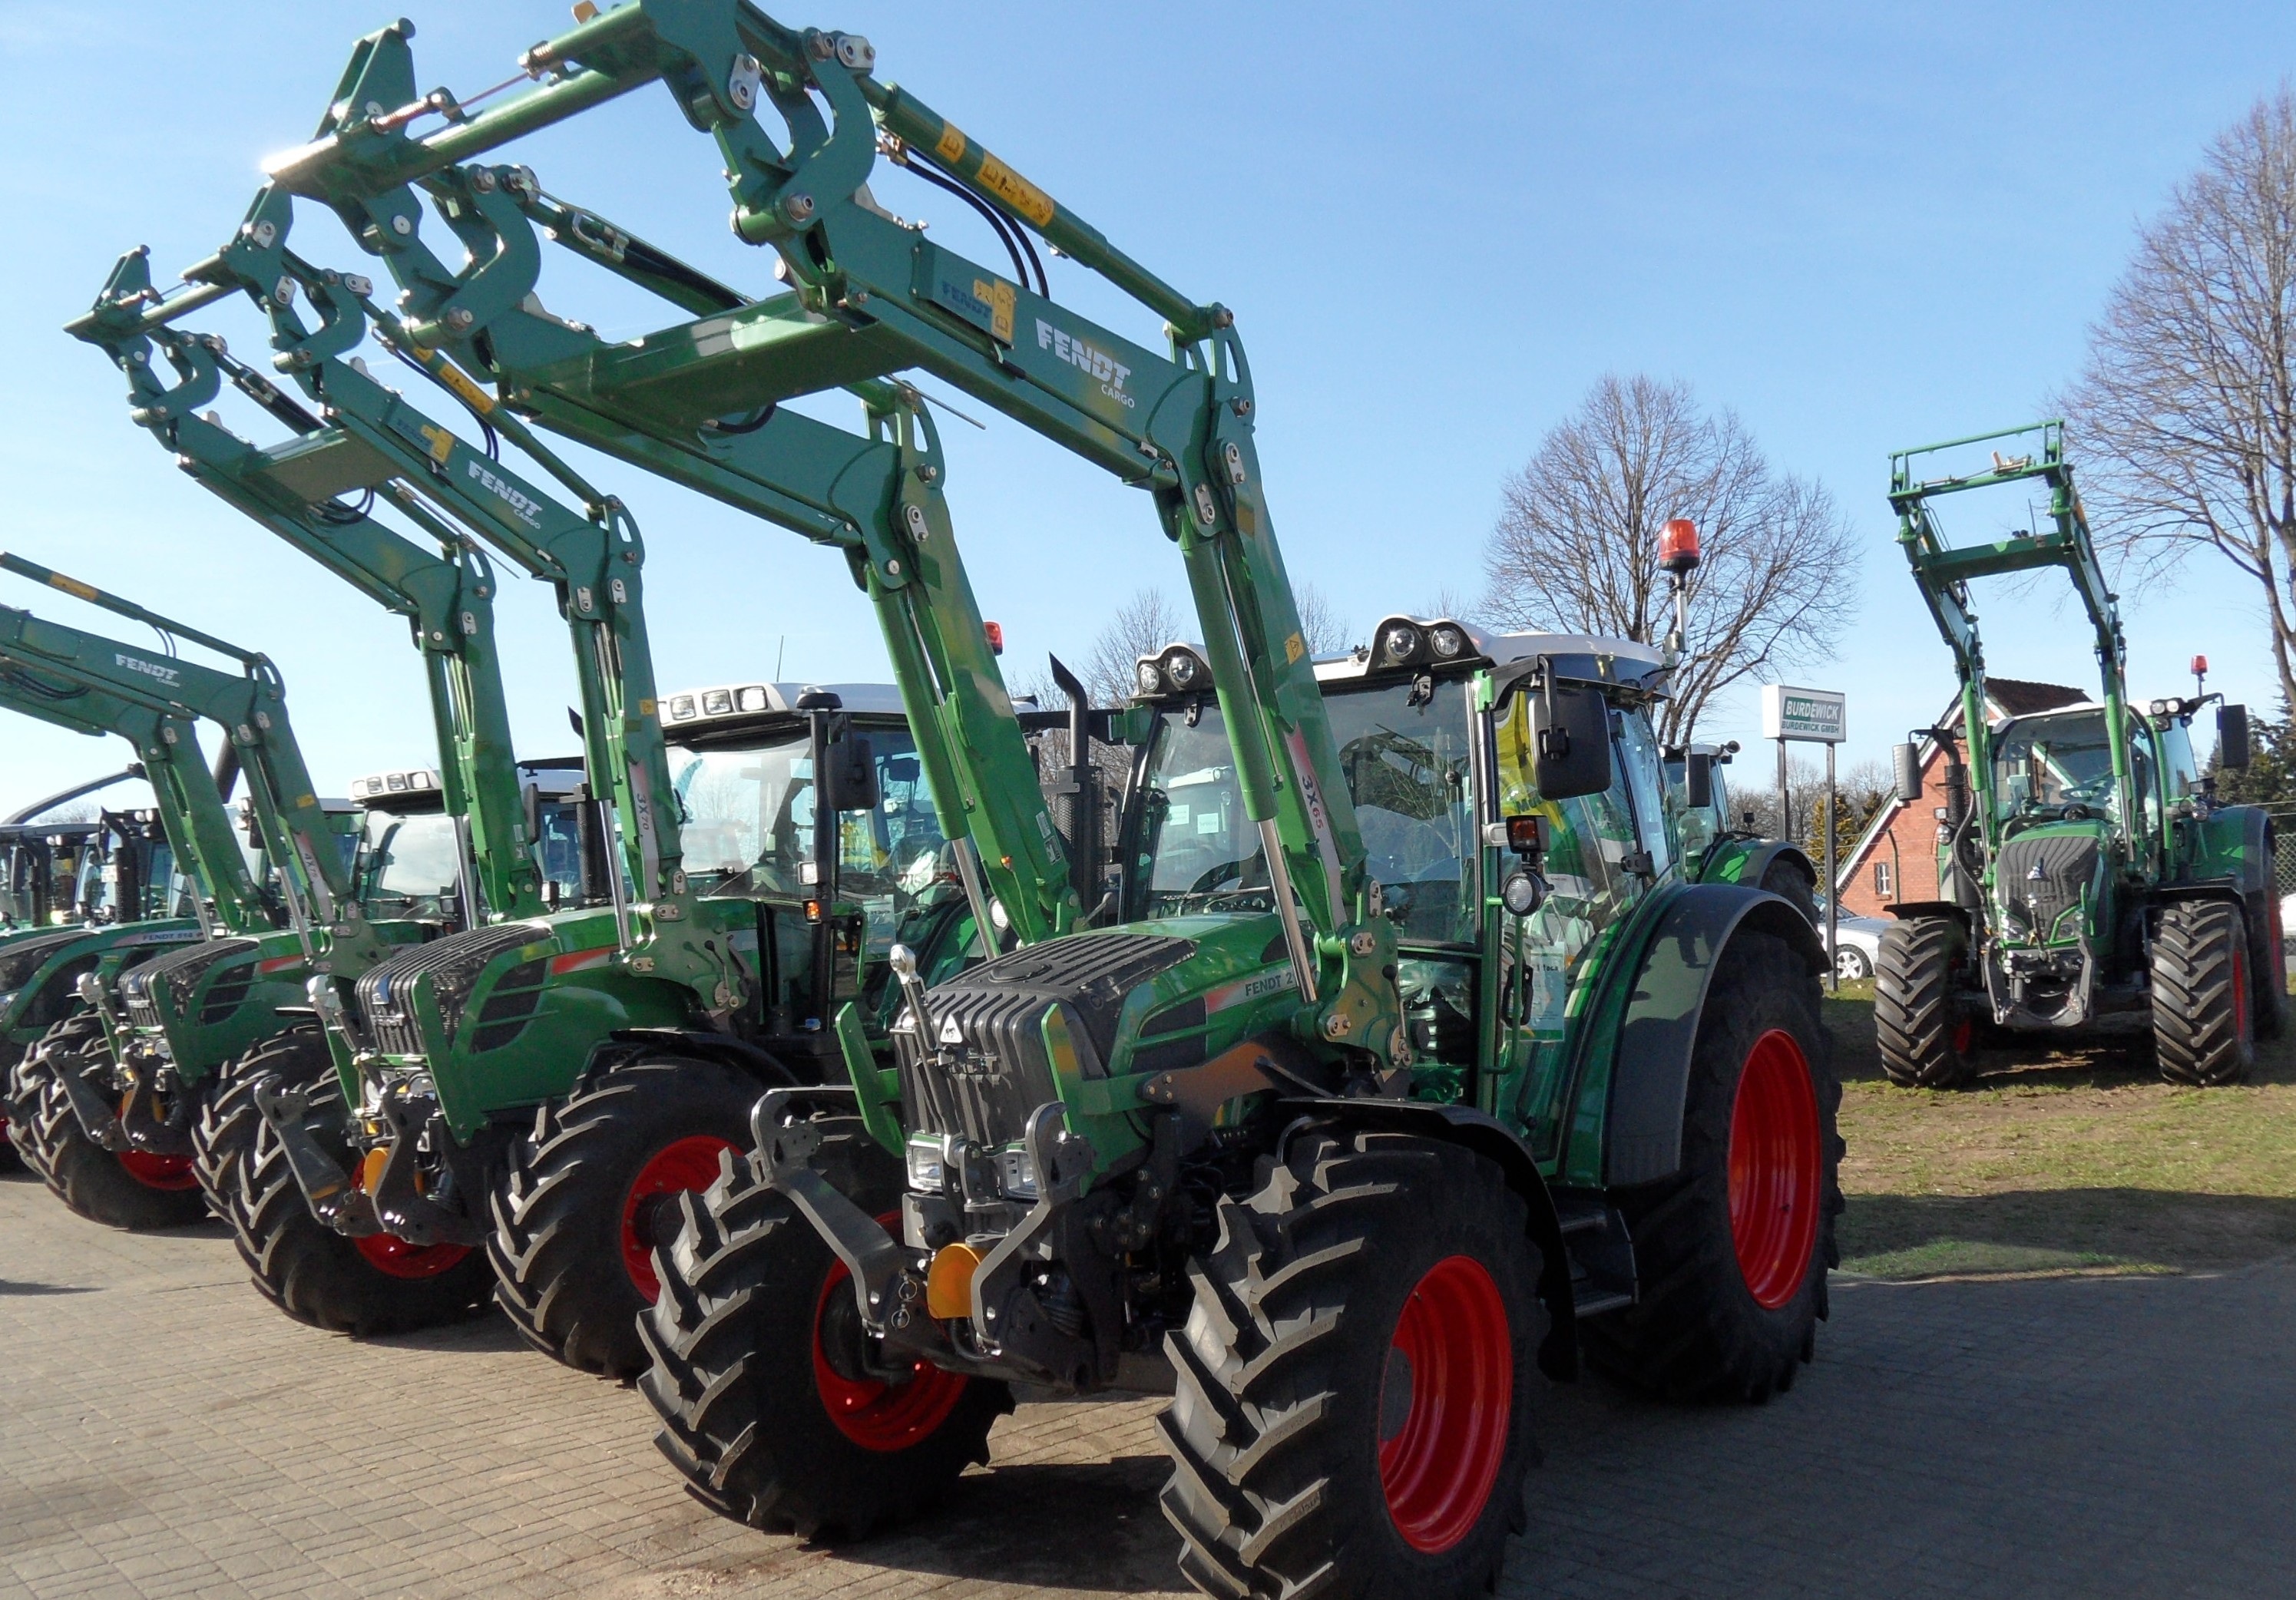
tractor, vehicle, agriculture, fendt, agricultural machinery, land vehicle